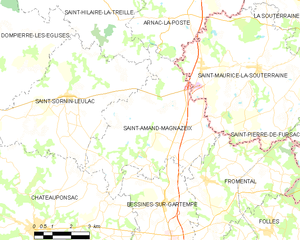
Carte des communes françaises Saint-Amand-Magnazeix